Rissole

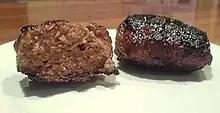
Australian rissoles, cooked and cut in half

This form of rissole is very similar to a hamburger patty and is made from minced meat without a pastry covering, resembling an irregular meatball, often covered in a crumb coating similar to that on a schnitzel. An Australian and New Zealand rissole usually contains more ingredients than a hamburger, almost always using breadcrumbs but many Australians and New Zealanders have their own family recipe which may also include onion, finely grated herbs and vegetables, sauces, salt, and spices.